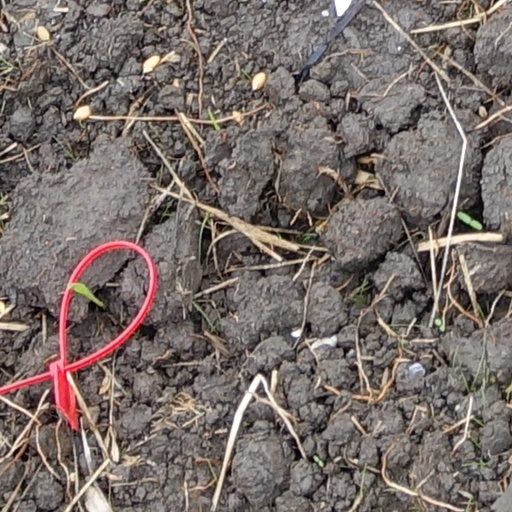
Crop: wheat